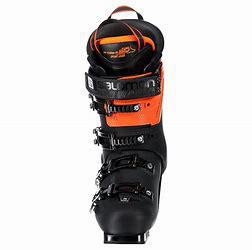
Brand: Salomon
Model: 100